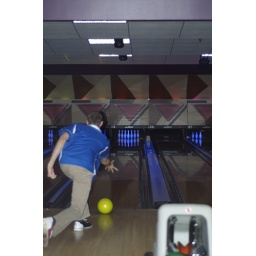
Note that the ball has hit the ground before the line. Awesome. Also, Tom later threw FIVE strikes in a row.